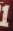
Number: 1